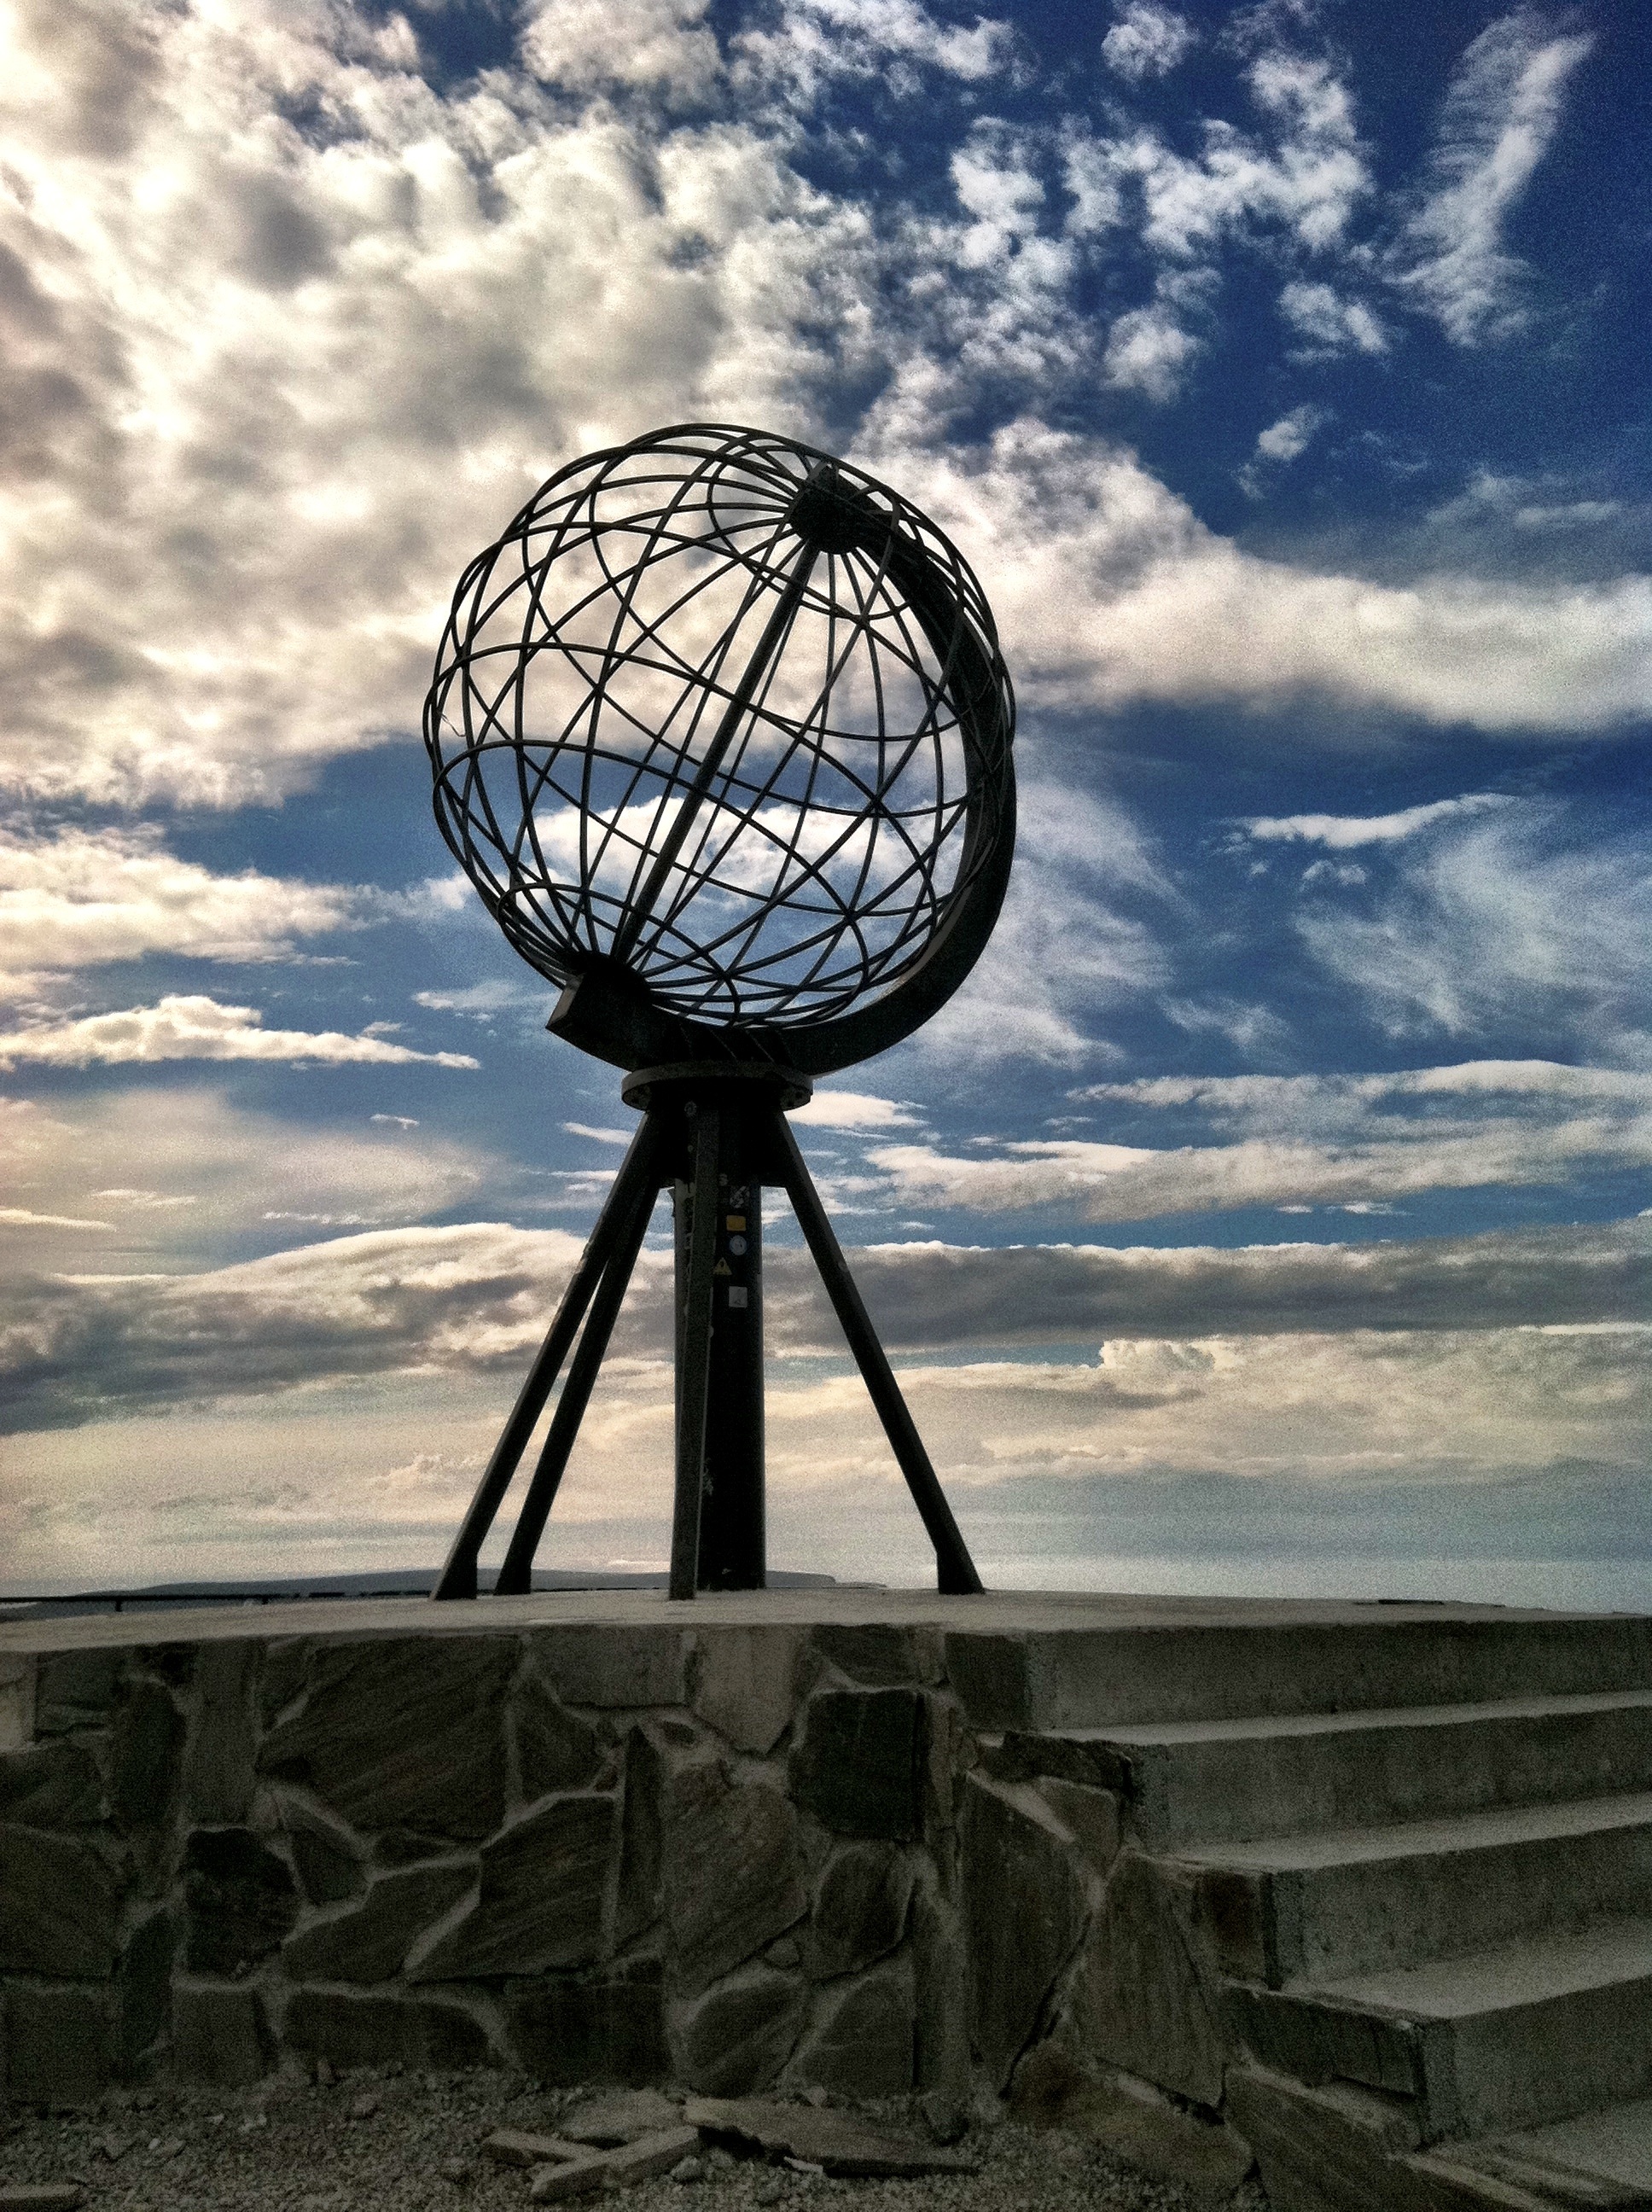
sea, sky, sunlight, wind, reflection, tower, globe, norway, north cape